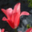
Label: tulip